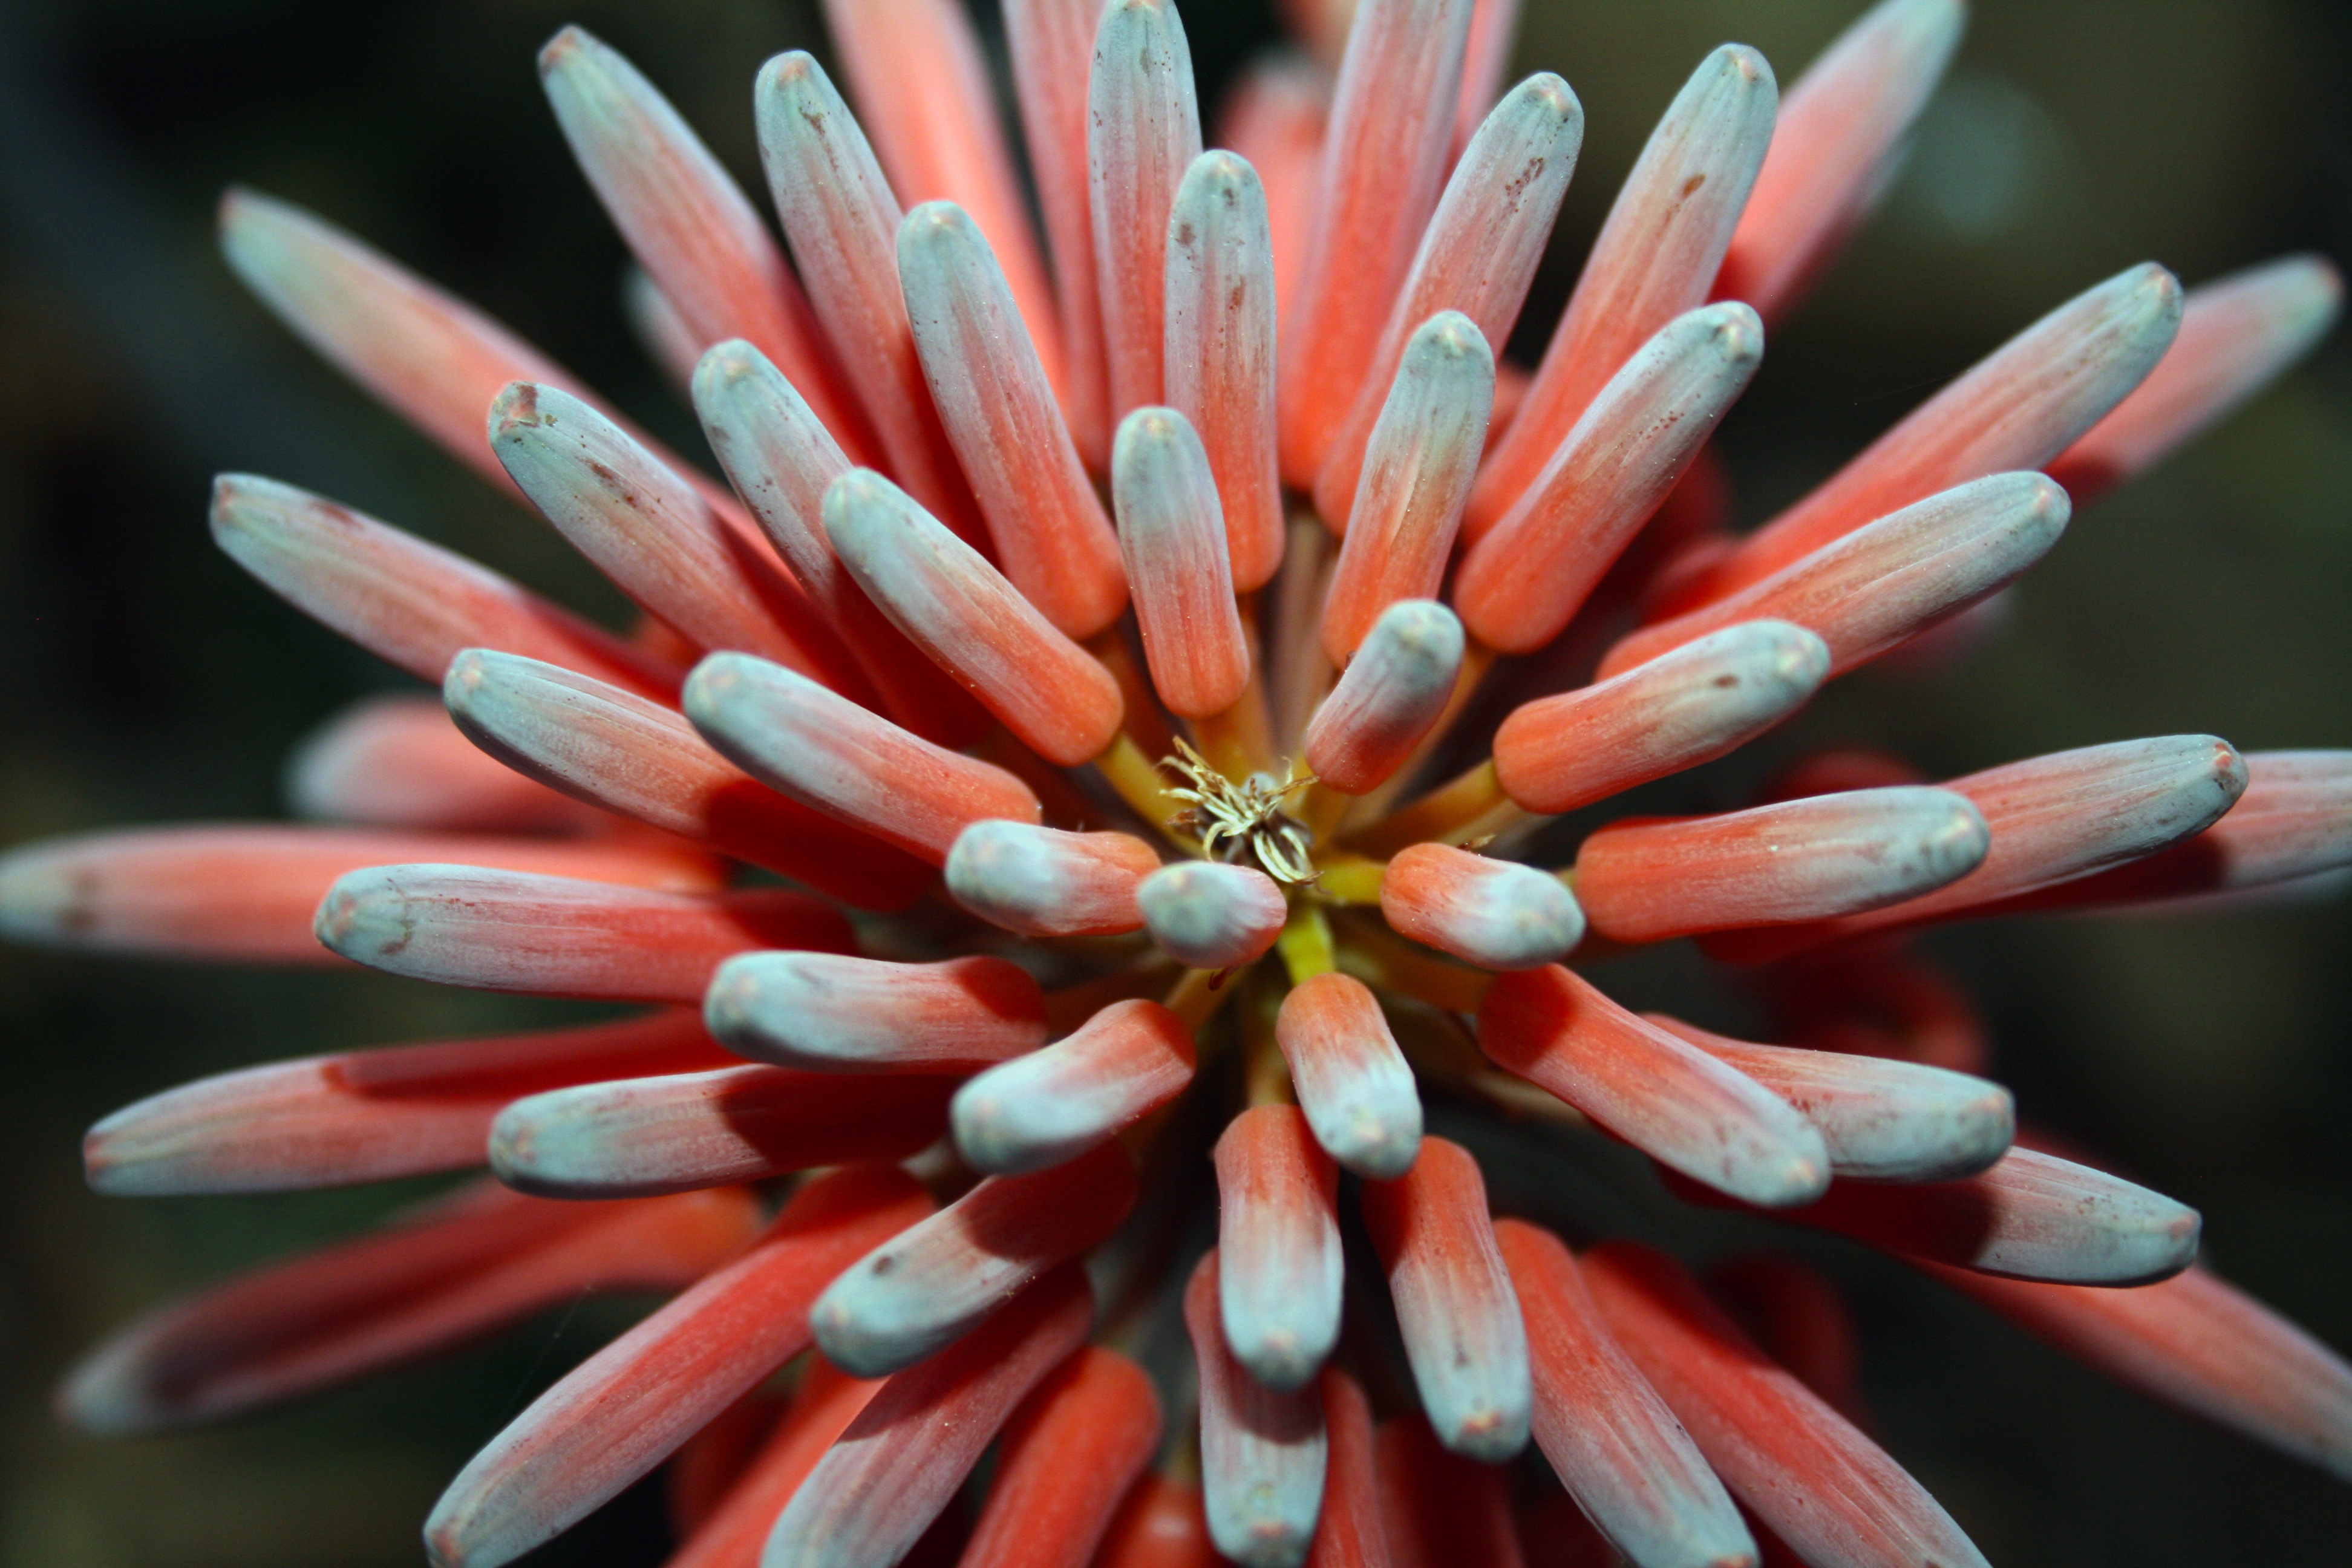
nature, blossom, plant, photography, flower, petal, wild, rural, green, red, natural, botany, garden, flora, close up, aloe, nectar, macro photography, indigenous, herbal, flowering plant, daisy family, plant stem, land plant